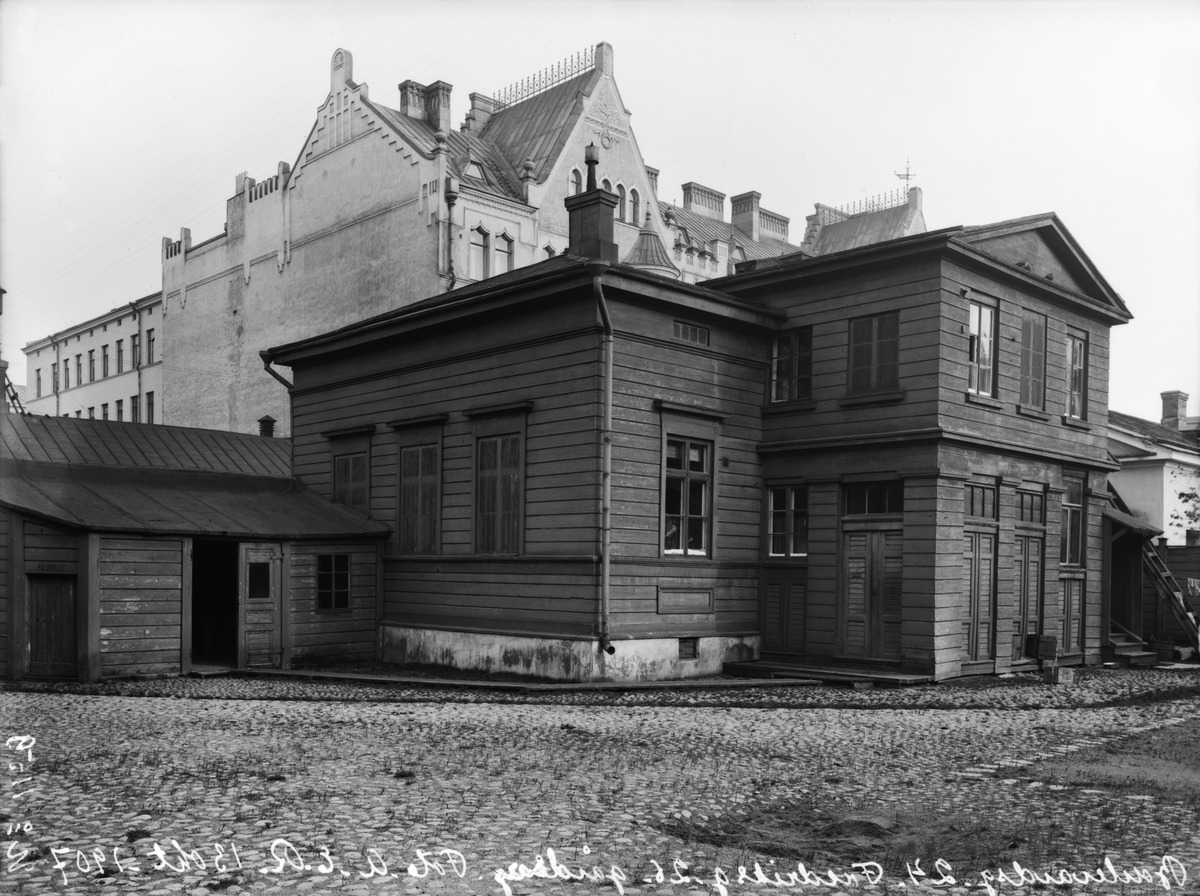
Fredrikinkatu 26 - Bulevardi 24 sisäpiha
sisällön kuvaus: Fredrikinkatu 26 - Bulevardi 24 sisäpiha. Taustalla Fredrikinkatu 35. mustavalkoinen
Kuvaaja: Rosenbröijer, A.E., valokuvaaja
Ajankohta: kuvausaika 13.10.1907
Paikka: Suomi, Uusimaa, Helsinki, Kamppi Helsinki, Fredrikinkatu 26, 35. Bulevardi 24
Aiheet: pihat, sisäpihat, rakennukset, puurakennukset, asuinrakennukset